2019 Russian wildfires

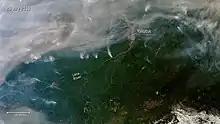
Sentinel-3 satellite view of 2019 wildfires

The 2019 Siberian wildfires are the large-scale wildfires that occurred across Russian Siberia between June and September 2019 and were among the most extensive and destructive in the region’s recent history. By the end of the month the size of the fires reached . The wildfires were primarily concentrated in Yakutia (Sakha Republic), Krasnoyarsk Krai, Irkutsk Oblast, and Buryatia. The total burned area and number of fires exceeded the annual average by approximately 1.5 times, ranking among the most severe wildfires recorded in the past two decades. By mid-August, the cumulative area affected by fires had surpassed .